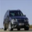
Label: automobile